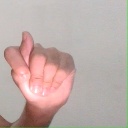
अक्षर: ट